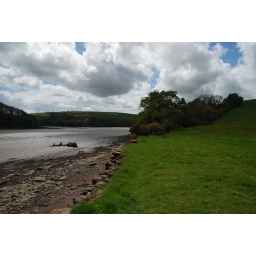
Level ground by the river